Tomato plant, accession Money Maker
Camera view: vertical (180 deg); turntable rotation: 150 degrees
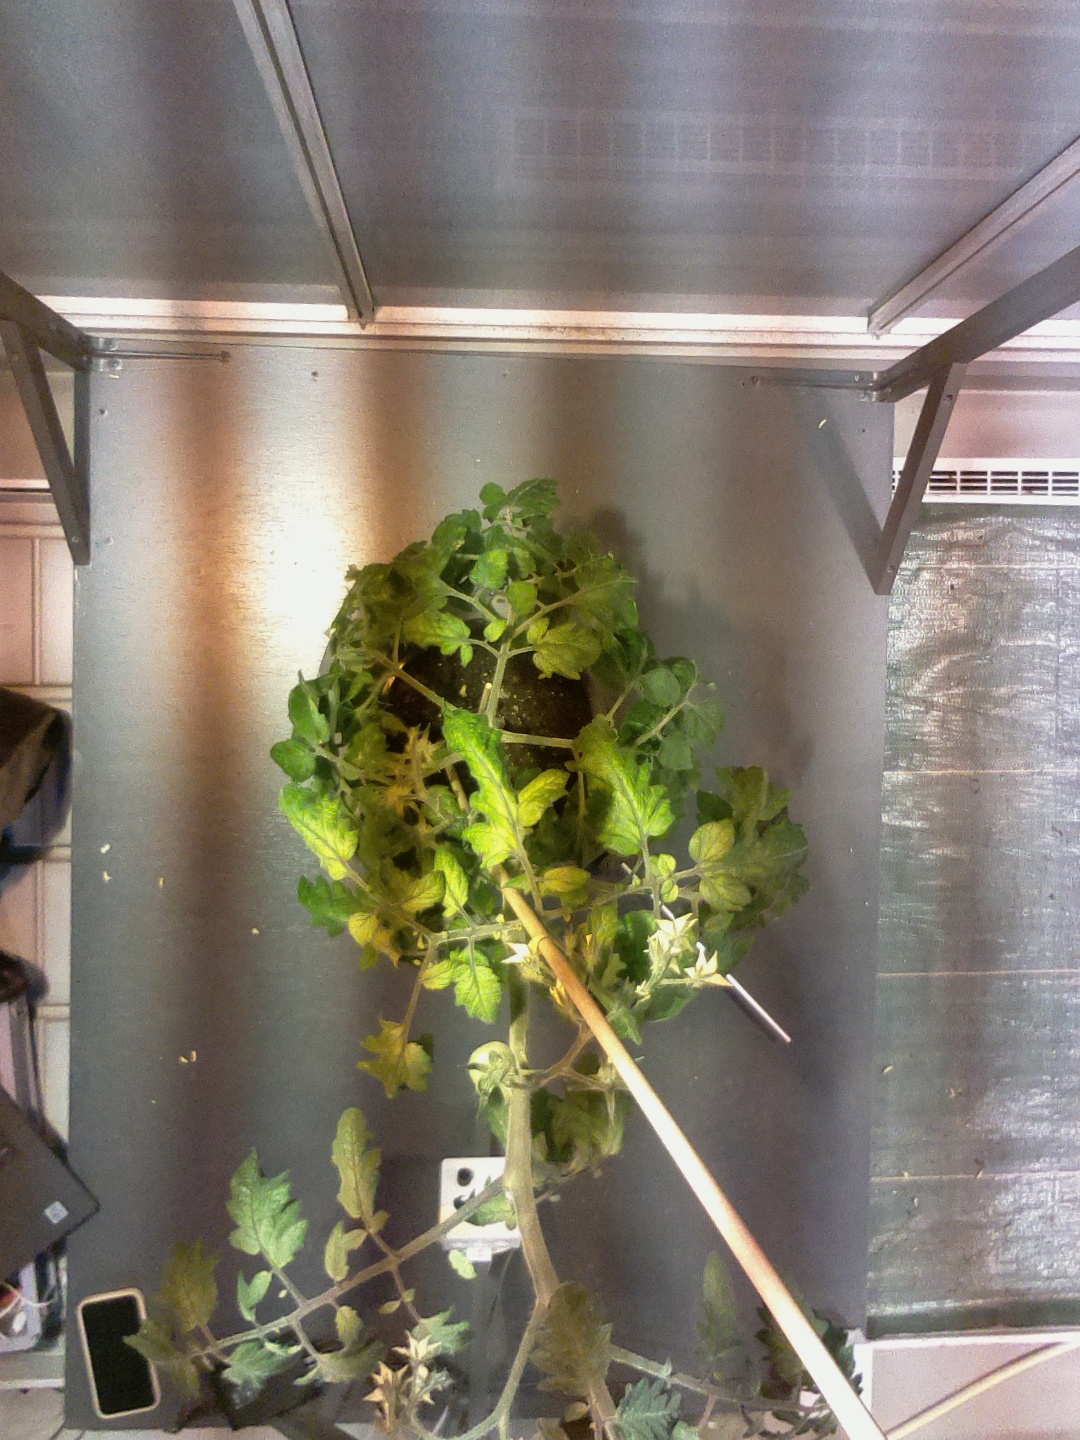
BBCH growth stage 71: 10%-20% of final fruit size